Straw Dogs (2011 film)

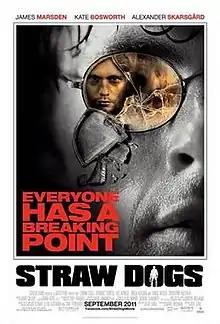
Theatrical release poster

Straw Dogs is a 2011 American action thriller film directed, produced, and written by Rod Lurie. It is a remake of Sam Peckinpah's 1971 film "Straw Dogs", itself based on the Gordon Williams novel "The Siege of Trencher's Farm". It stars James Marsden and Kate Bosworth.